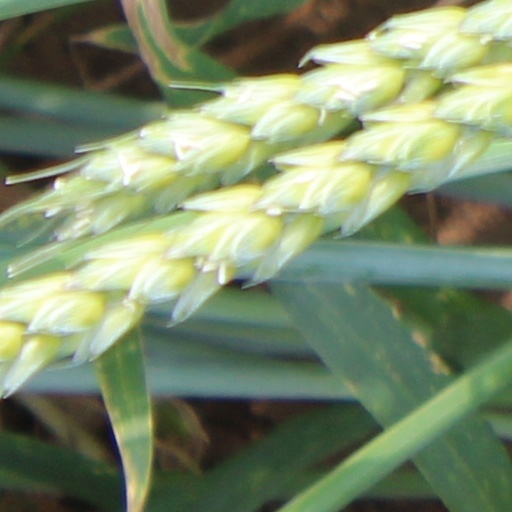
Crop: wheat